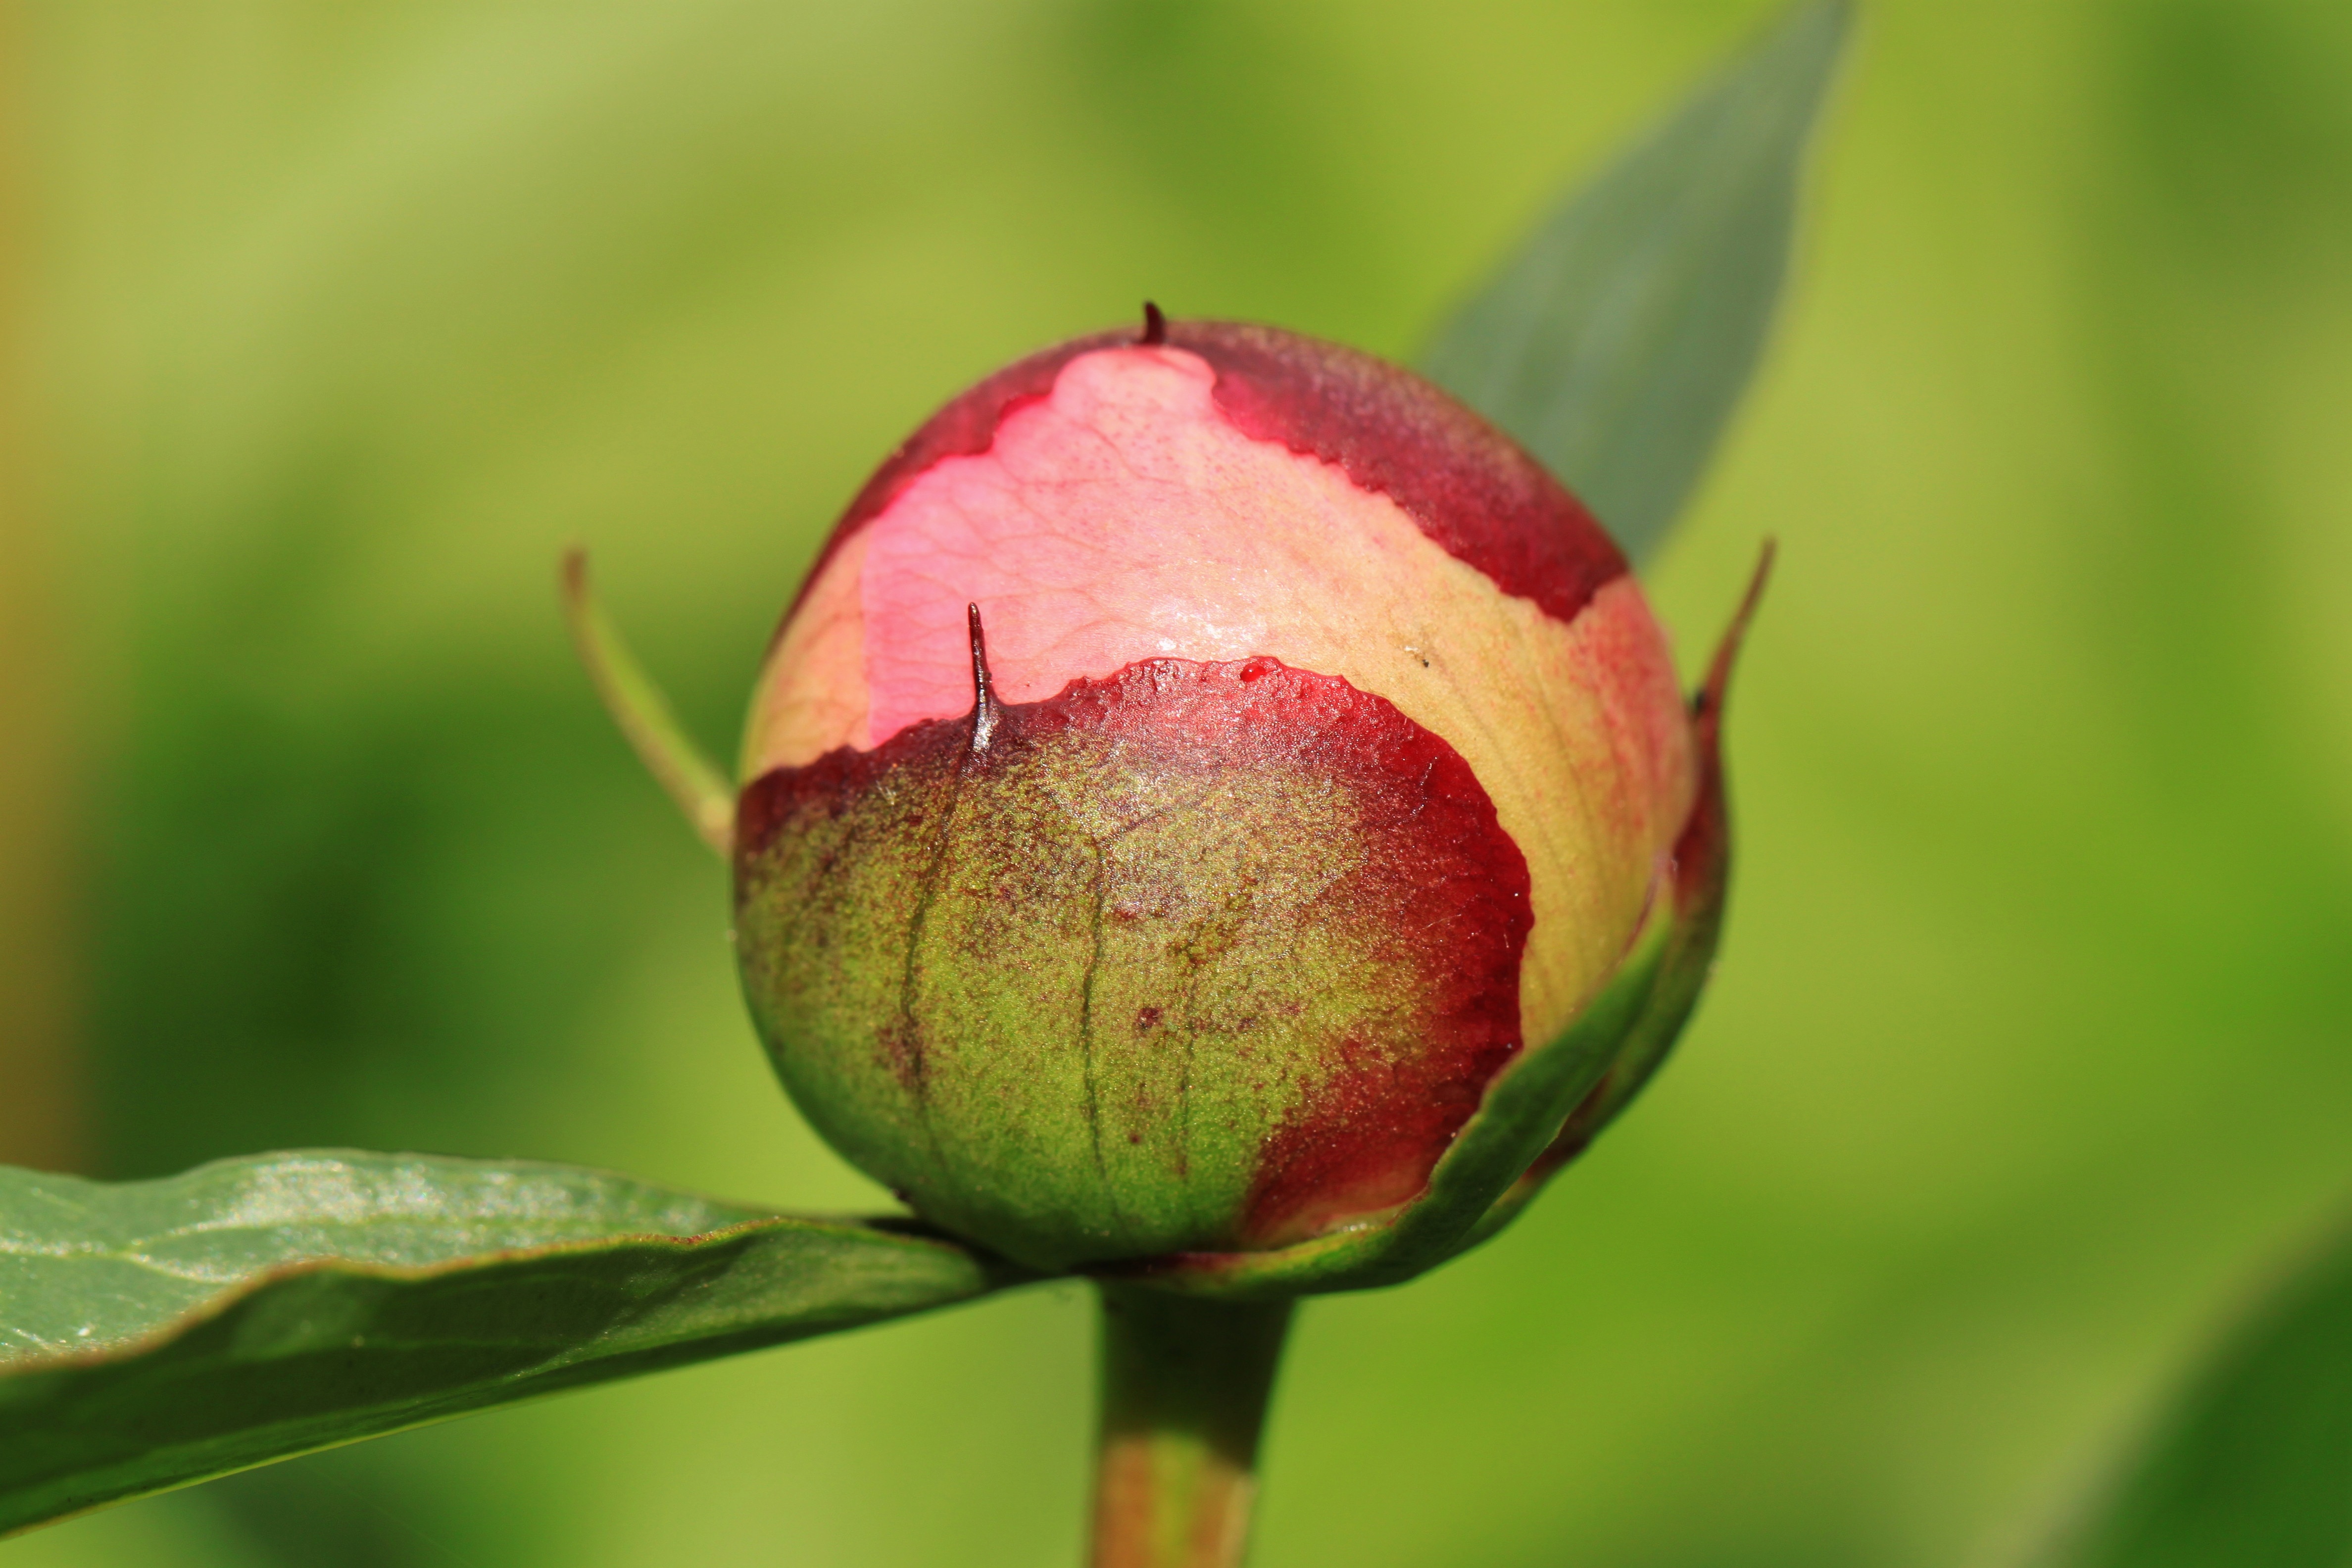
nature, blossom, plant, photography, leaf, flower, petal, bloom, food, spring, green, red, produce, macro, botany, garden, pink, close, flora, close up, leaves, closed, bud, flower garden, peony, macro photography, ornamental plant, about, flowering plant, rose family, plant stem, land plant